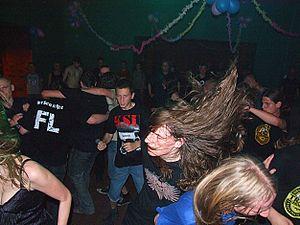
Le pogo est une danse apparue vers 1976 au cours de laquelle les danseurs sautent de façon désordonnée, de haut en bas et en se bousculant. Le pogo tire son nom de sa ressemblance à l'utilisation du pogo stick, en particulier dans la version commune de la danse, où le danseur maintient son torse raide, les bras rigides et les jambes rapprochées. Le pogo est associé au punk rock et est précurseur du mosh.